Dragon Bridge (Ljubljana)

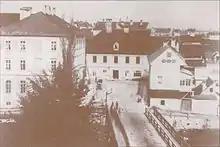
The Butchers' Bridge and Ressel Square before 1882

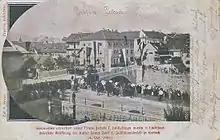
A postcard with a photograph of the unveiling of the Dragon Bridge in October 1901

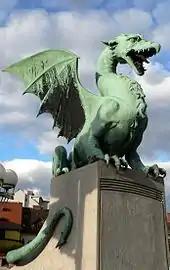
Dragon statue on the bridge

The bridge was built as part of a wider urban renovation of the town during the administration of the mayor Ivan Hribar. It replaced an old oak bridge named the "Butchers' Bridge", which was constructed in 1819 and damaged by a severe earthquake in 1895. The new bridge was constructed of reinforced concrete. Janez Koželj, a professor of urban design, expressed in 2010 his opinion that the new technology of reinforced concrete and new static calculations were used in Ljubljana instead of Vienna, because it meant minor consequences if they had not worked.